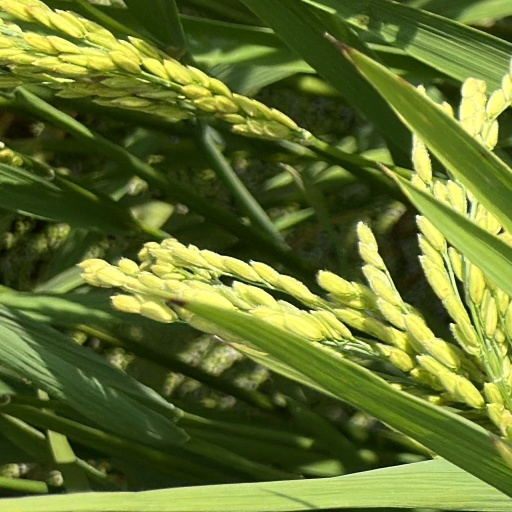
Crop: rice